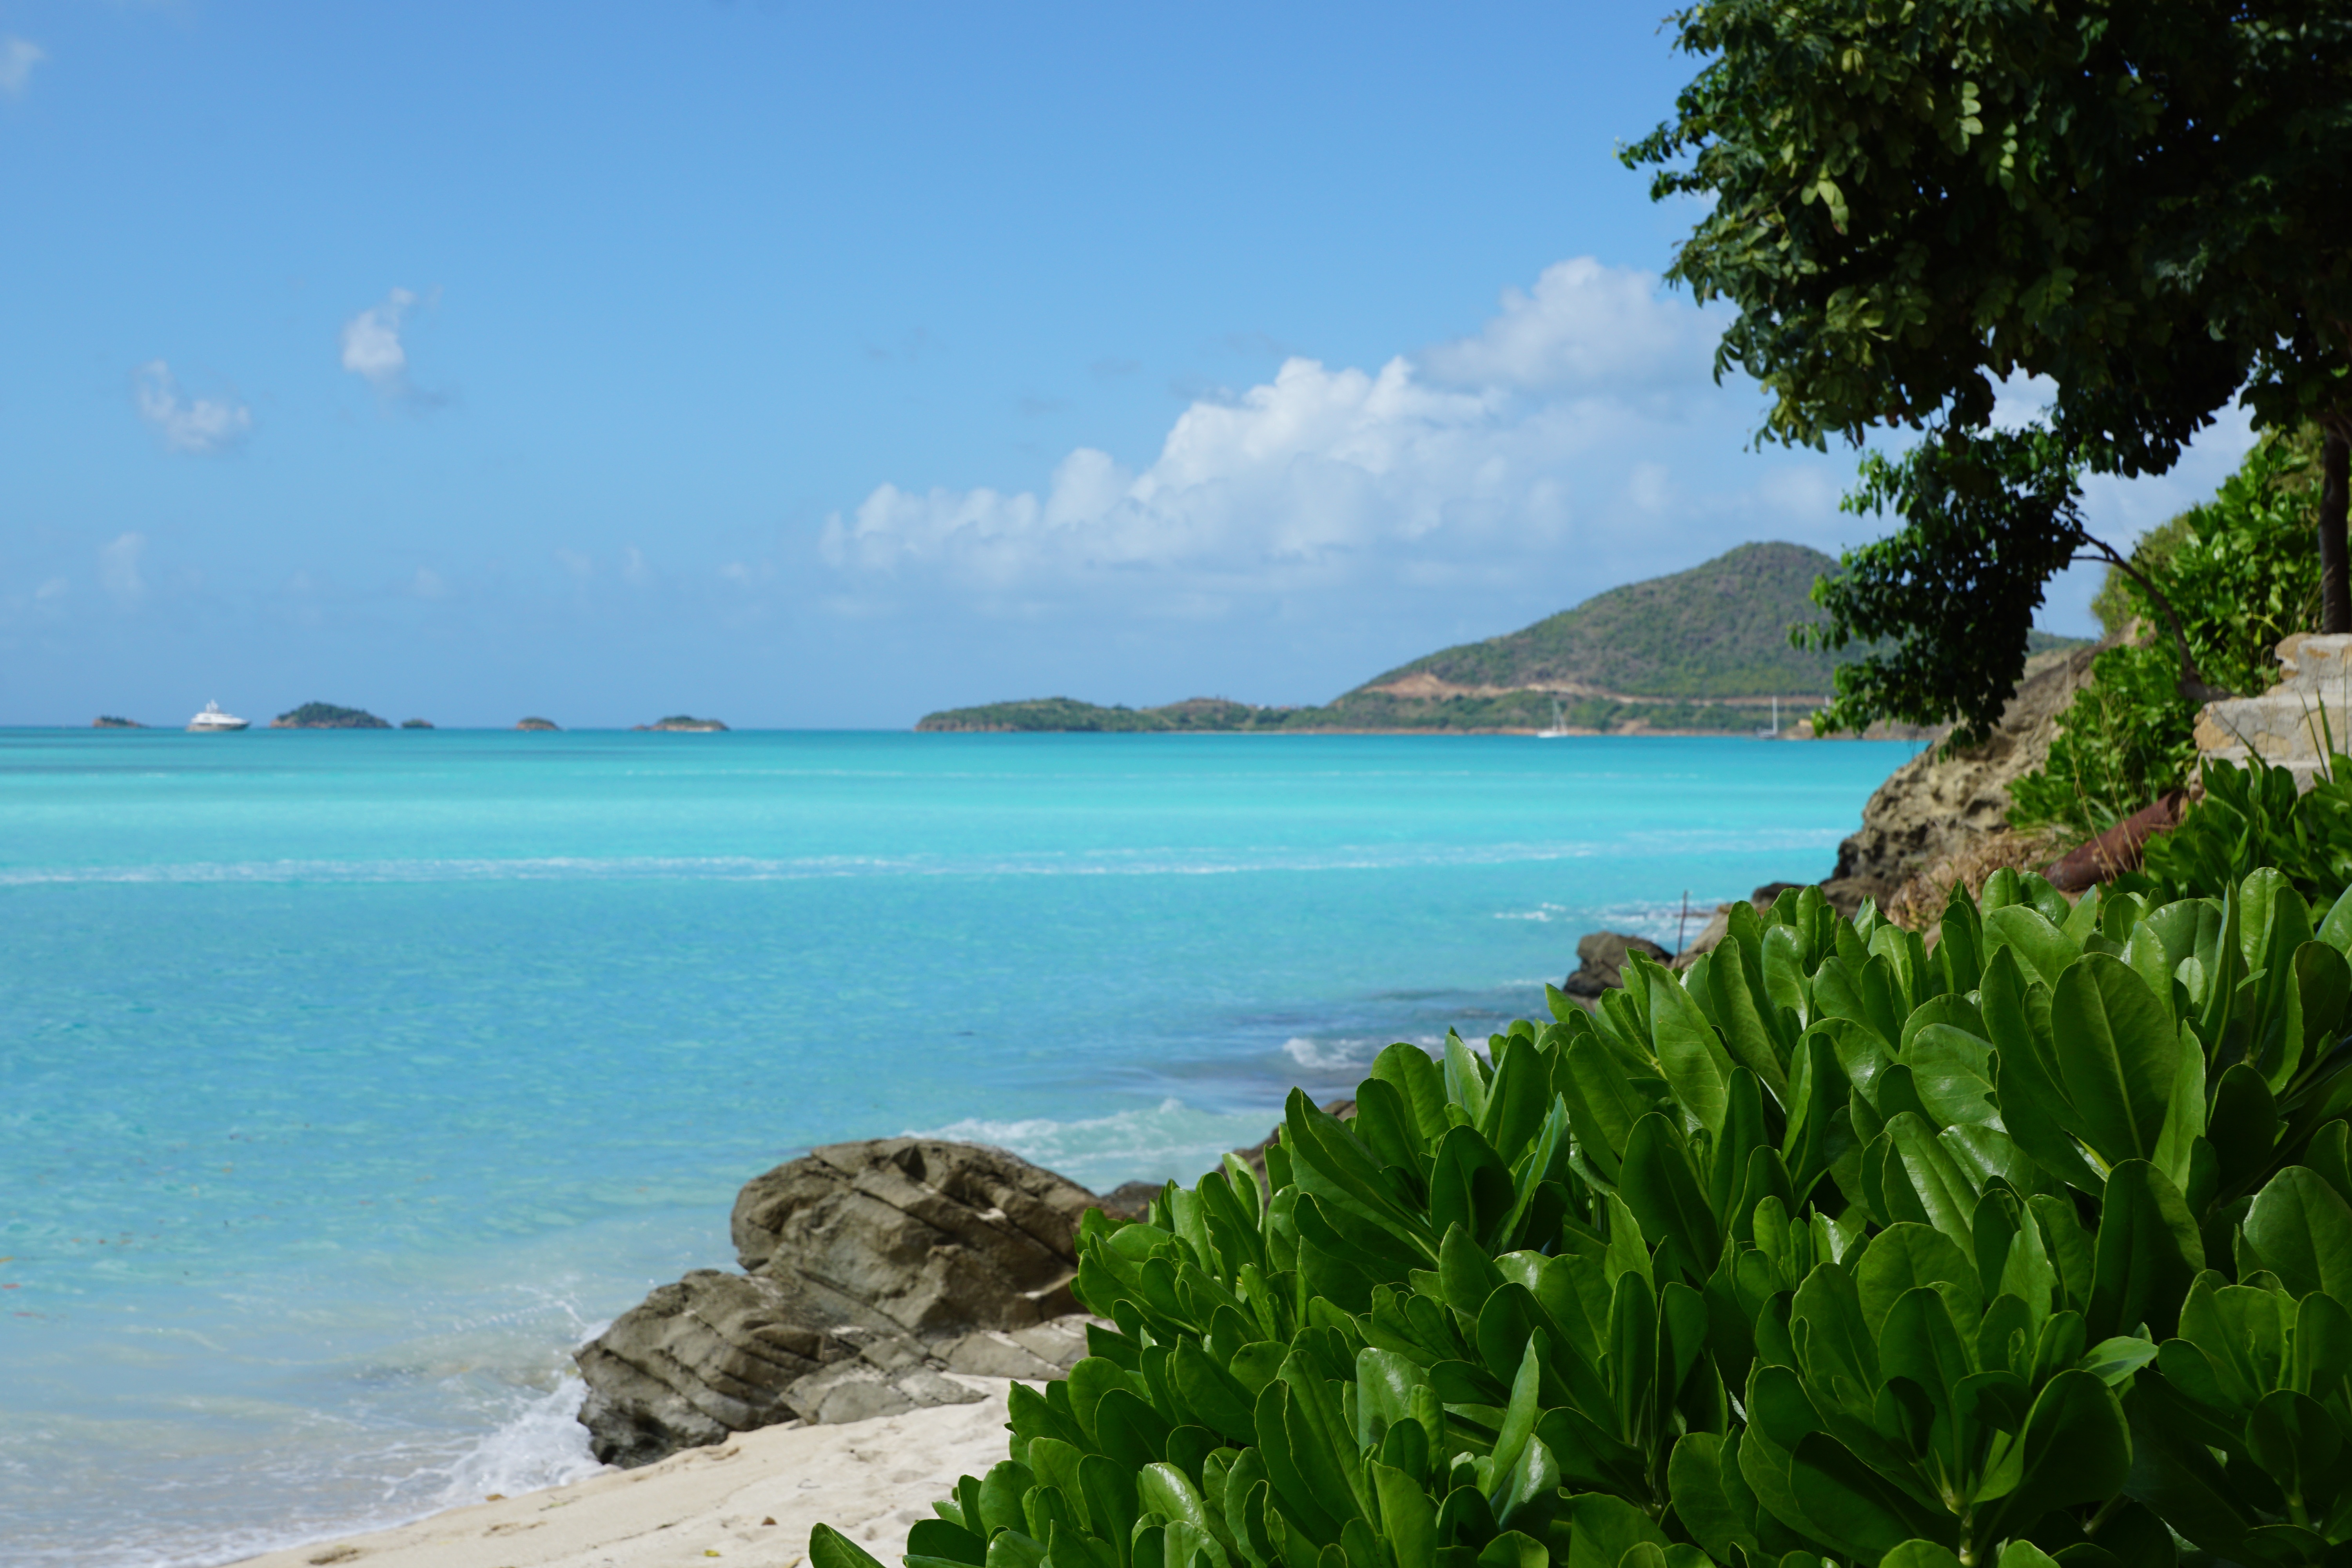
beach, sea, coast, ocean, shore, vacation, cove, lagoon, bay, terrain, body of water, caribbean, tropics, cape, islet, antigua, arecales